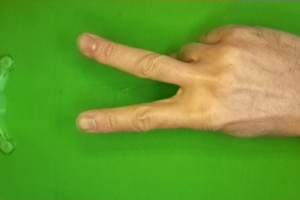
Label: scissors